Hattie Delaro

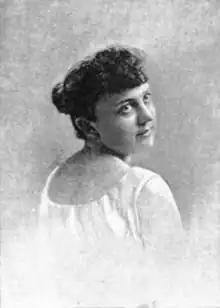
Hattie Delaro (1889)

Hattie Delaro (1861 – April 18, 1941) was an American actress. She had a career in theater, then became an actress in silent film in the 1910s and 1920s.